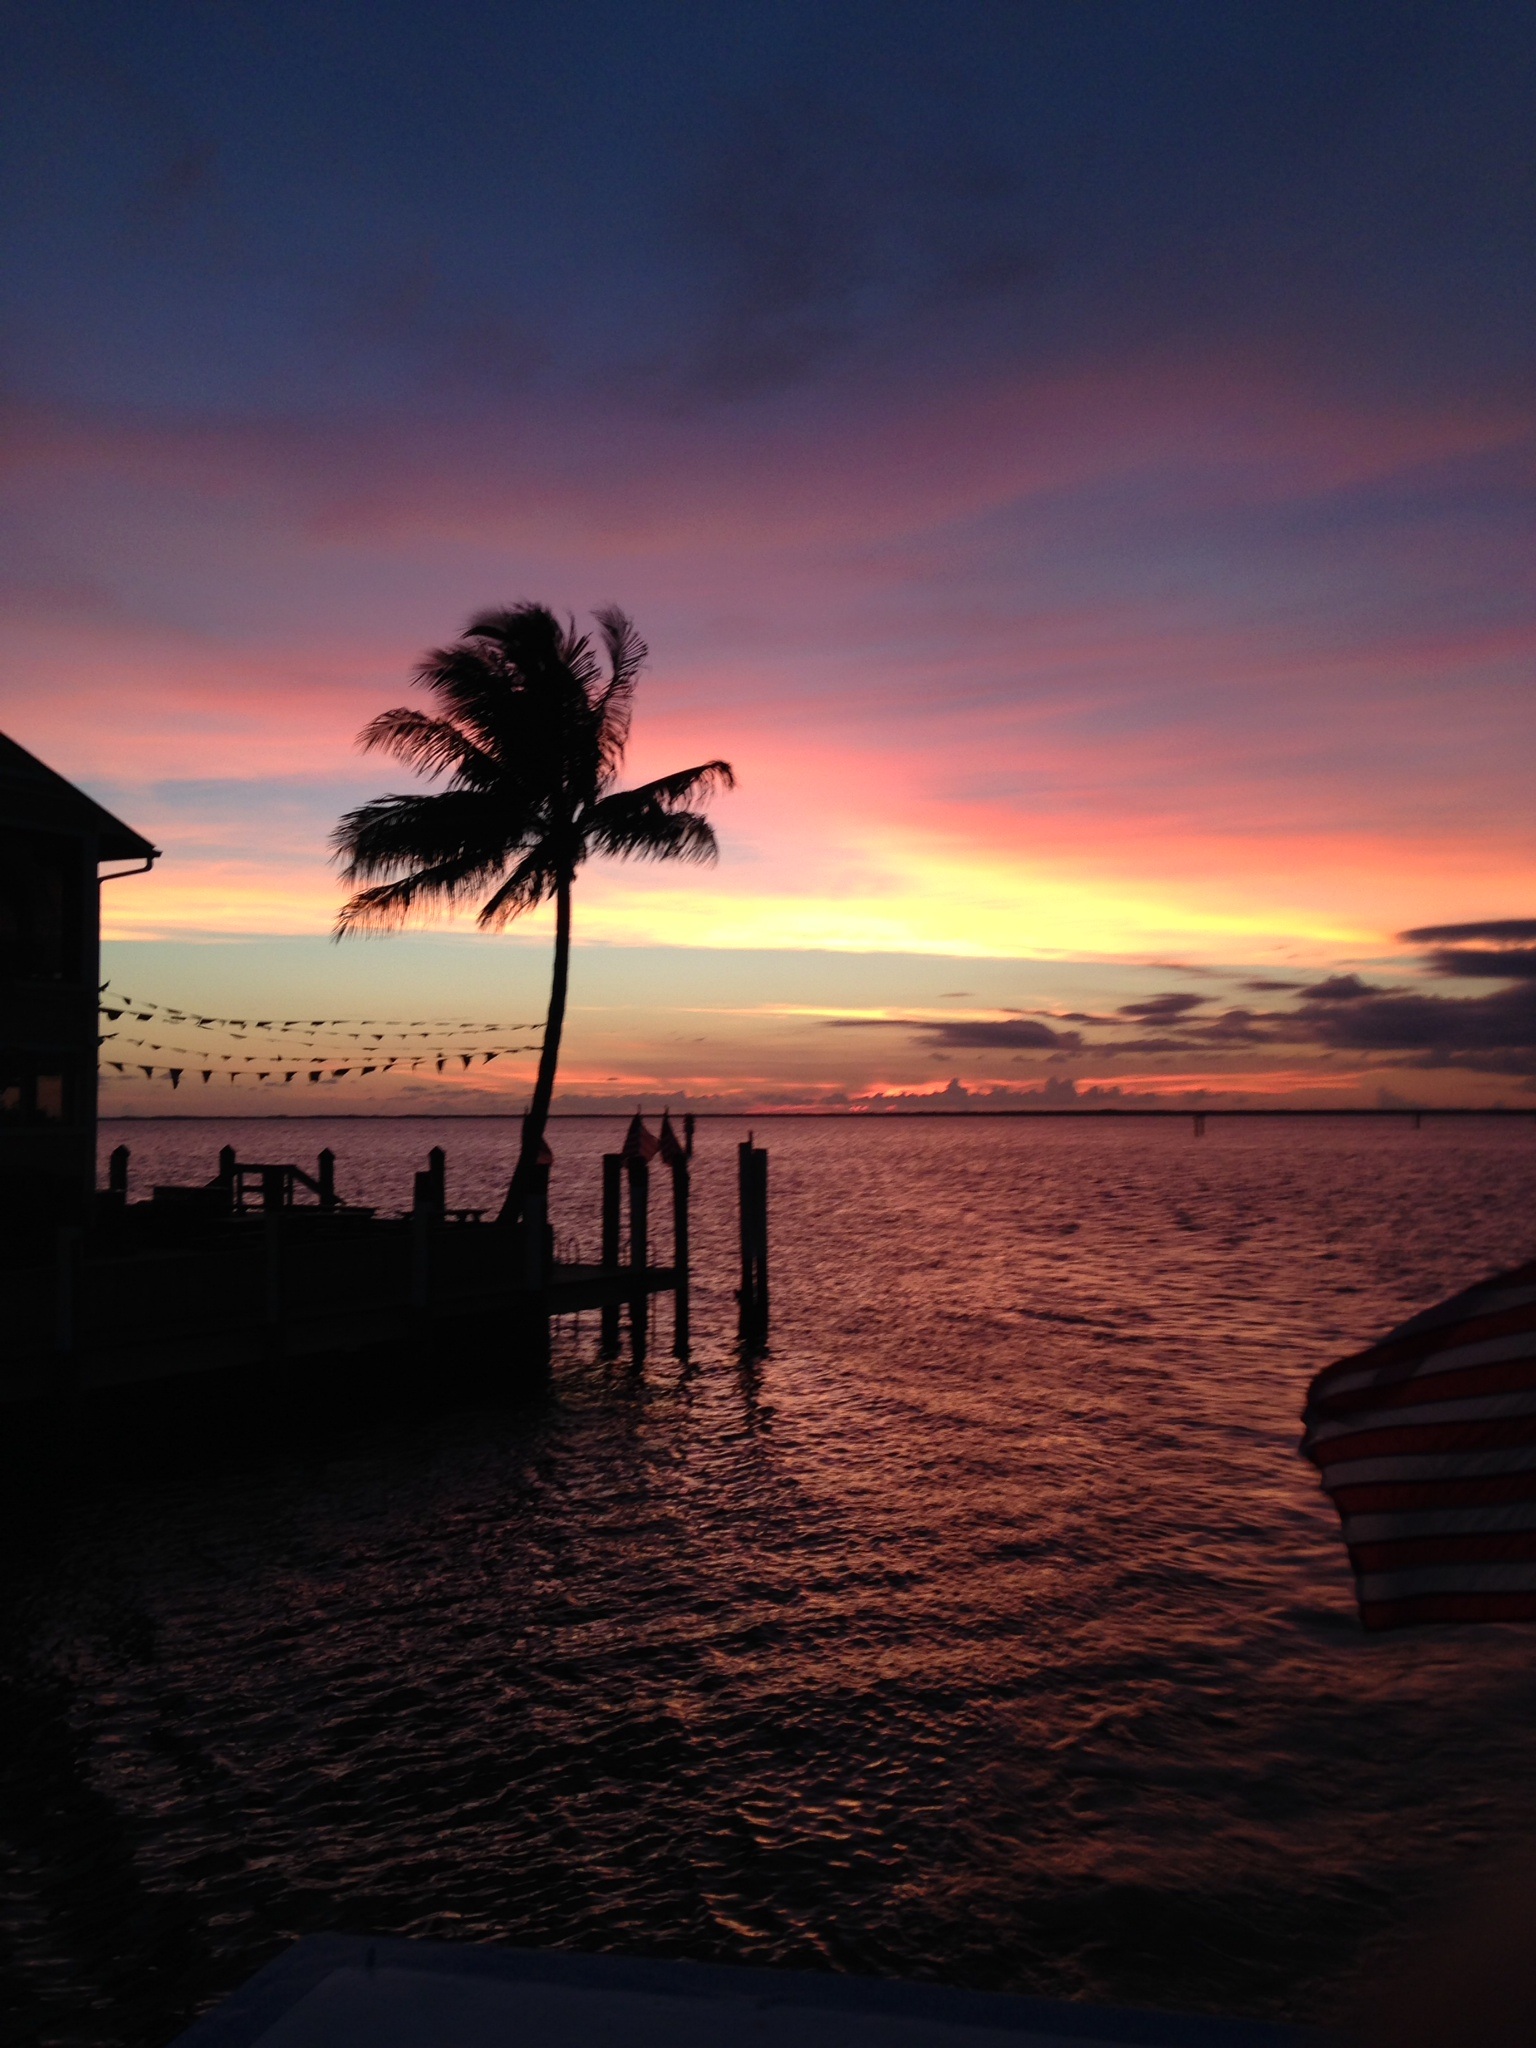
sky, sunset, sunrise, horizon, dawn, sea, dusk, ocean, afterglow, evening, morning, cloud, reflection, coast, beach, sun, sunlight, wave